Fleischer Studios

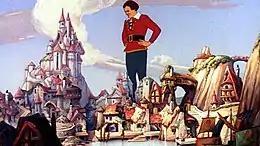
"Gulliver's Travels" (1939) was Fleischer Studios' first feature-length animated production.

Max Fleischer had been petitioning Paramount for three years about producing an animated feature. Paramount vetoed his proposals until the proven success of Disney's "Snow White and the Seven Dwarfs" (1937). Paramount now wanted an animated feature for a 1939 Christmas release. This request came at the time of preparations for relocating to Miami, Florida. While the relocation had been a consideration for some time, its final motivation was made a reality due to lower corporate tax structures and an alleged escape from the remaining hostility from the strike.